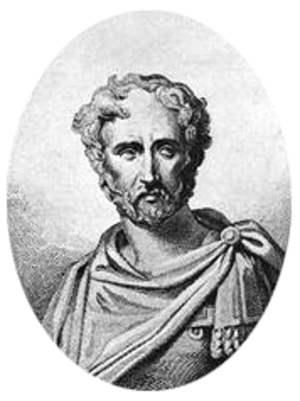
Plinius den ældre
Plinius den ældre, som forestillet af en kunster i 1800-tallet
Plinius den Ældre var en romersk historiker, naturhistoriker og militærleder. Han blev født i Verona eller Novum Comum og tjente i sin ungdom som kavaleriofficer i Germanien. Senere blev han sagfører i Rom og fik et nært forhold til Vespasian og hans søn Titus efter deres magtovertagelse. Hans største interesse var videnskabelige studier, og Plinius var en særdeles aktiv mand og brugte al sin fritid til litterær virksomhed. Han skrev nogle mindre skrifter af militær betydning og to store historiske værker: